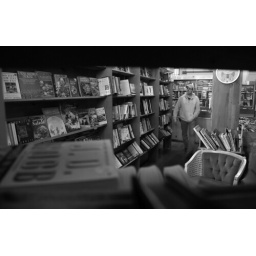
Framing as a compositional tool. Books below and a book shelf on top.